Suzi Gardner

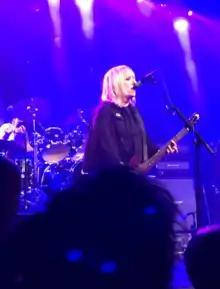
Gardner performing in Vancouver, BC in 2019

Gardner and L7 formed a pro-choice organization called Rock for Choice, which staged many benefit shows featuring popular bands such as Rage Against the Machine and Nirvana. The first Rock for Choice concert was in 1991.